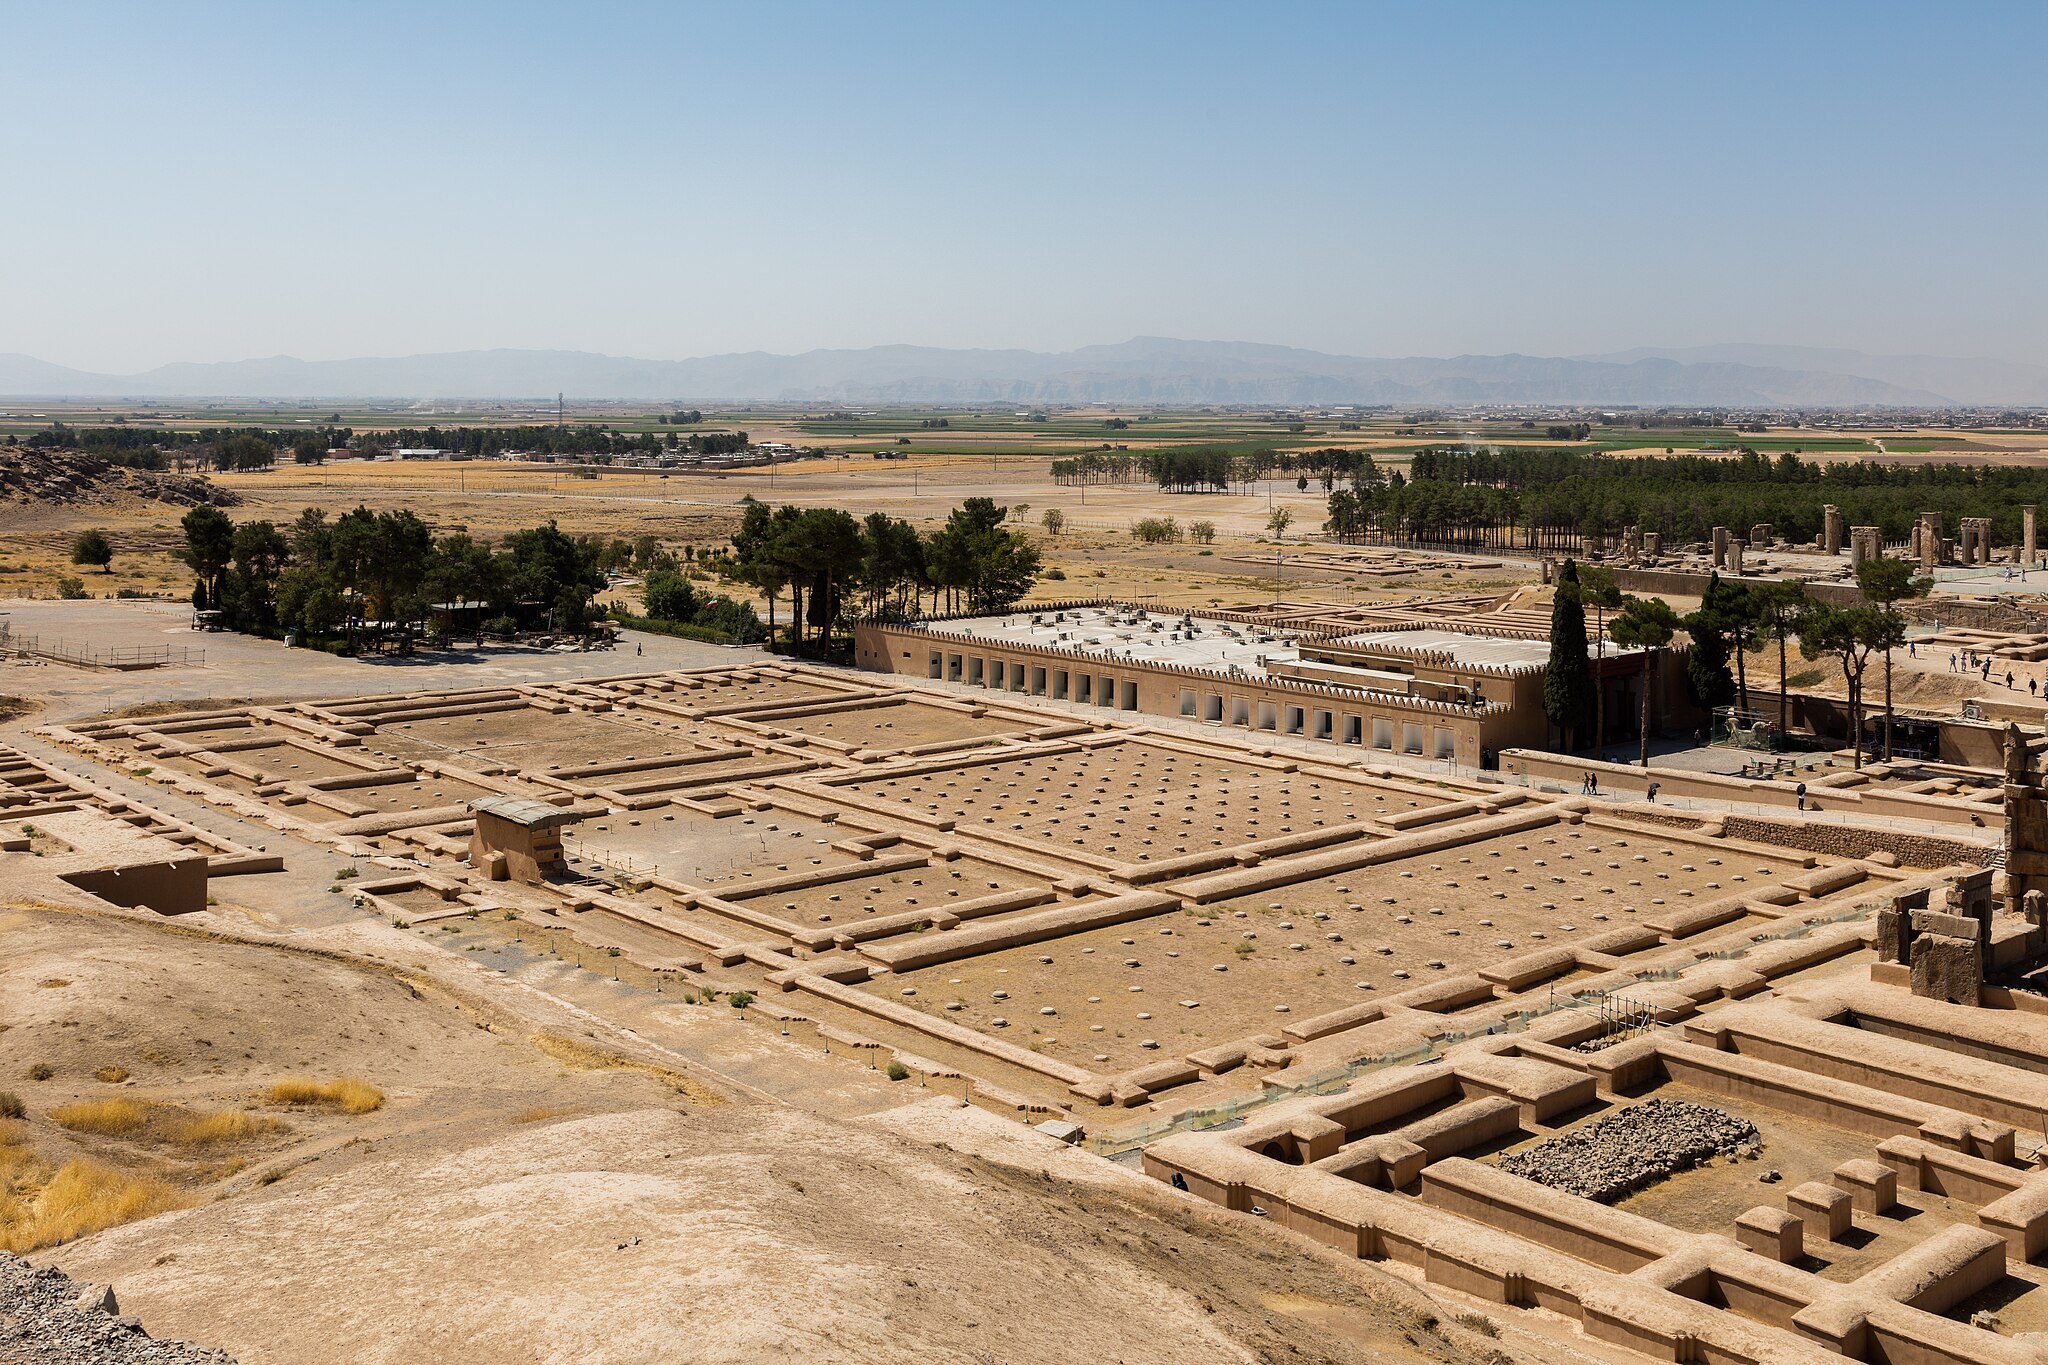
Title: Persépolis, Irán, 2016-09-24, DD 71
Description: Persepolis, Iran
Date: 2016-09-24 11:25:59
Categories: Taken with Canon EOS 5DS R, Treasury of Persepolis, September 2016 in Iran, Images by User:Poco a poco, Images from Wiki Loves Monuments 2016, Cultural heritage monuments in Iran with known IDs, Images of Iran by User:Poco a poco, Images from Wiki Loves Monuments by User:Poco a poco, Images from Wiki Loves Monuments 2016 in Iran, Iran photographs taken on 2016-09-24, Images from Wiki Loves Monuments in Marvdasht, 2016 in Persepolis, General views of Persepolis, Images by User:Poco a poco taken in 2016